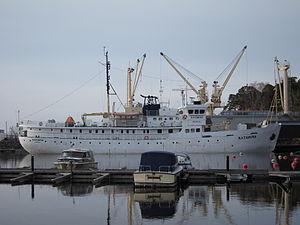
Le MS Katarina est un navire océanographique qui a appartenu au Centre finlandais de l'environnement d'Helsinki. En 1989 il est devenu un navire-école pour l'école d'études nautiques de Kotka en Finlande.